Baron Tredegar

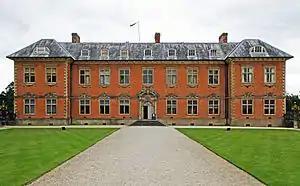
Tredegar House

Charles Morgan was a politician and soldier, and notably commanded a section of the Light Brigade at the Battle of Balaclava during the Crimean War. Godfrey was 22 and Captain in the 17th Lancers. His horse, Sir Briggs, also survived, and lived at Tredegar House until his death at the age of 28. He was buried with full military honours in the Cedar Garden at the House. The monument still stands there today.